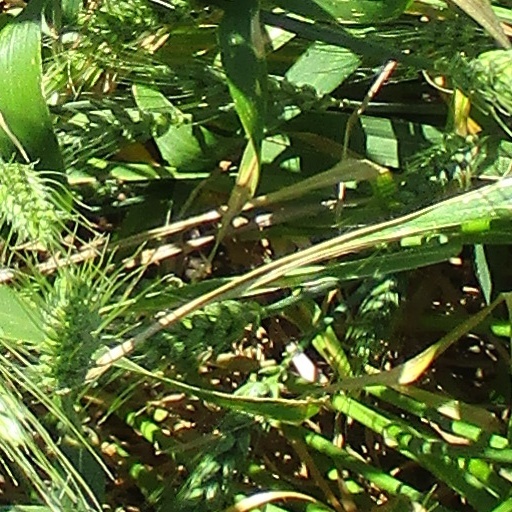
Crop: wheat